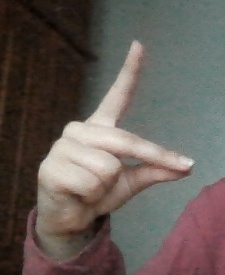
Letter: ta